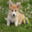
Label: dog